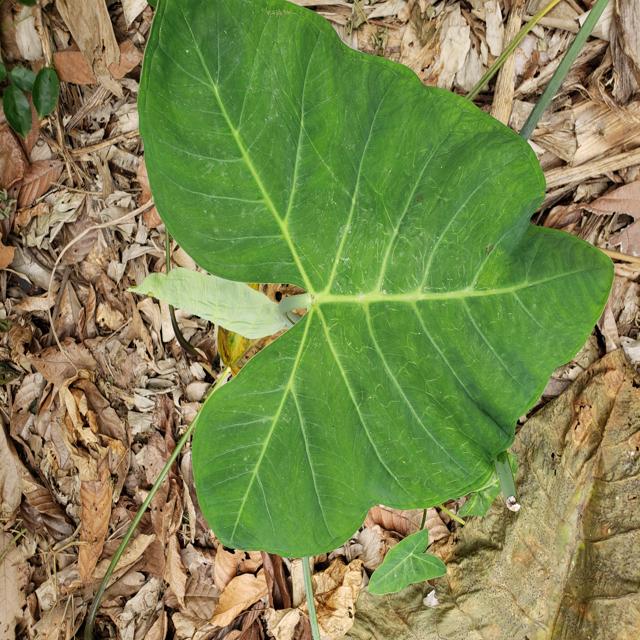
Label: Healthy